Semai Sekai no Identity

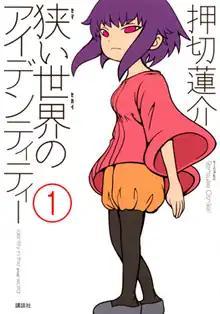
First "tankōbon" volume cover

is a Japanese manga series written and illustrated by Rensuke Oshikiri. It was serialized in Kodansha's "seinen" manga magazine "Monthly Morning Two" from August 2016 to June 2020, with its chapters collected in five "tankōbon" volumes.